Girl on Fire (song)

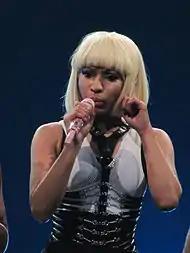
Nicki Minaj is featured on the Inferno version of the song.

The Inferno version features Nicki Minaj, who wrote and rapped two new verses on the song. Minaj's vocals were recorded at Chalice Recording Studios in Los Angeles, California. The inferno remix uses the same production and sample as the main single however, the first two verses of the song were described as "understated" by Carl Williot from Idolator, with Minaj leading the remix with a new rap verse. She raps "Took me on the balcony, telling me to jump with her/ Yeah I'm in the ghost but I ain't doing stunts with her/ I ain't trying to be that, haters want to see that/ But I got 'em aggy, cause I win the gold like Gabby". Minaj also talks about being haunted by the ghost of Marilyn Monroe. In the second verse from Minaj, the subject matter switches to her fans the "Barbz" with the lyric "And to my core fans, keep reppin' me/ Do it till the death of me/ 'X' in the box, cause ain't nobody checkin' me." Markman noted that in this verse, Minaj switched her delivery style to "more of a whisper". "Entertainment Weekly"s Kyle Anderson described Minaj's verses as "more prominent" than Keys' and noted that the production was influenced by garage music.